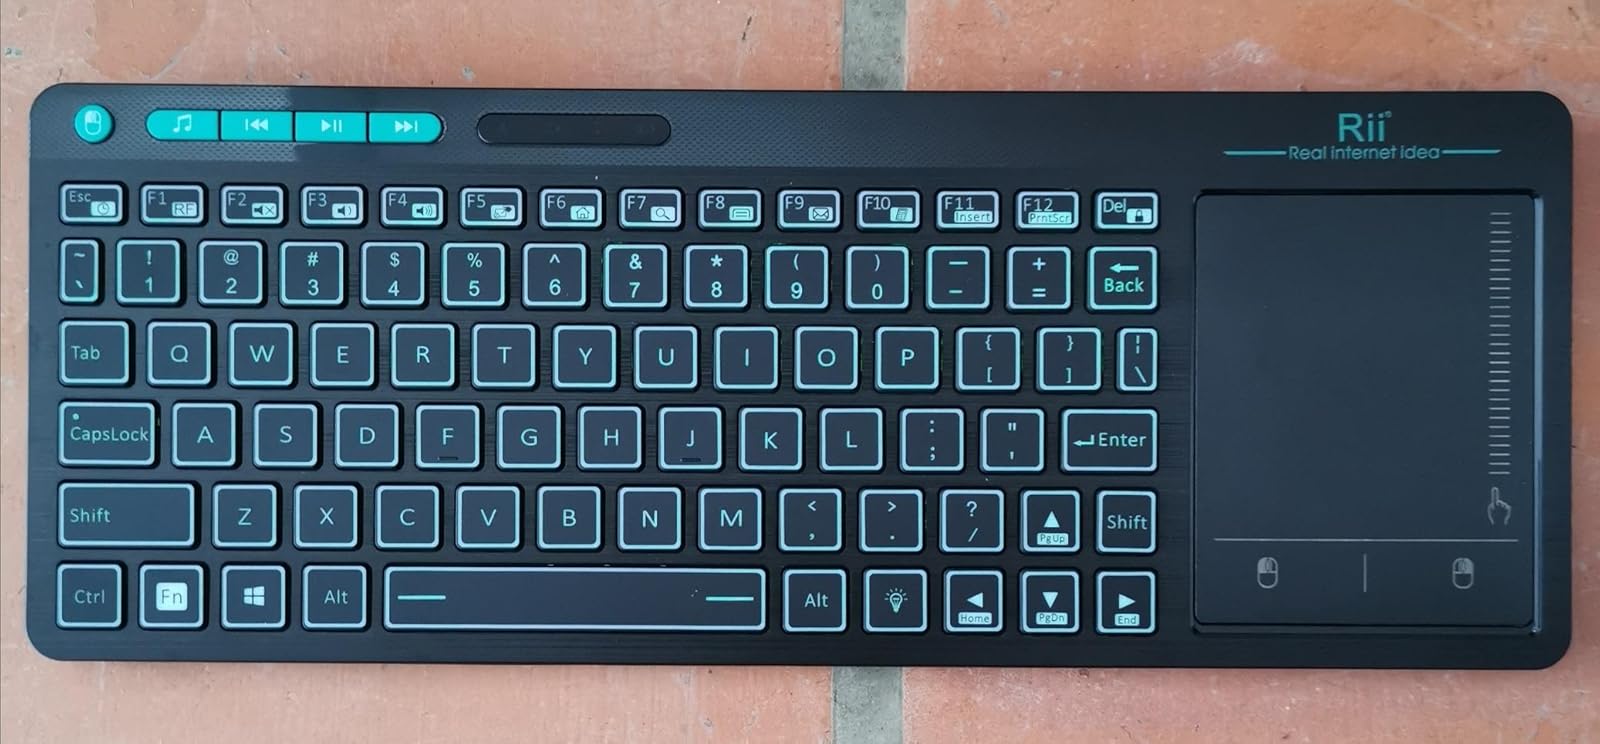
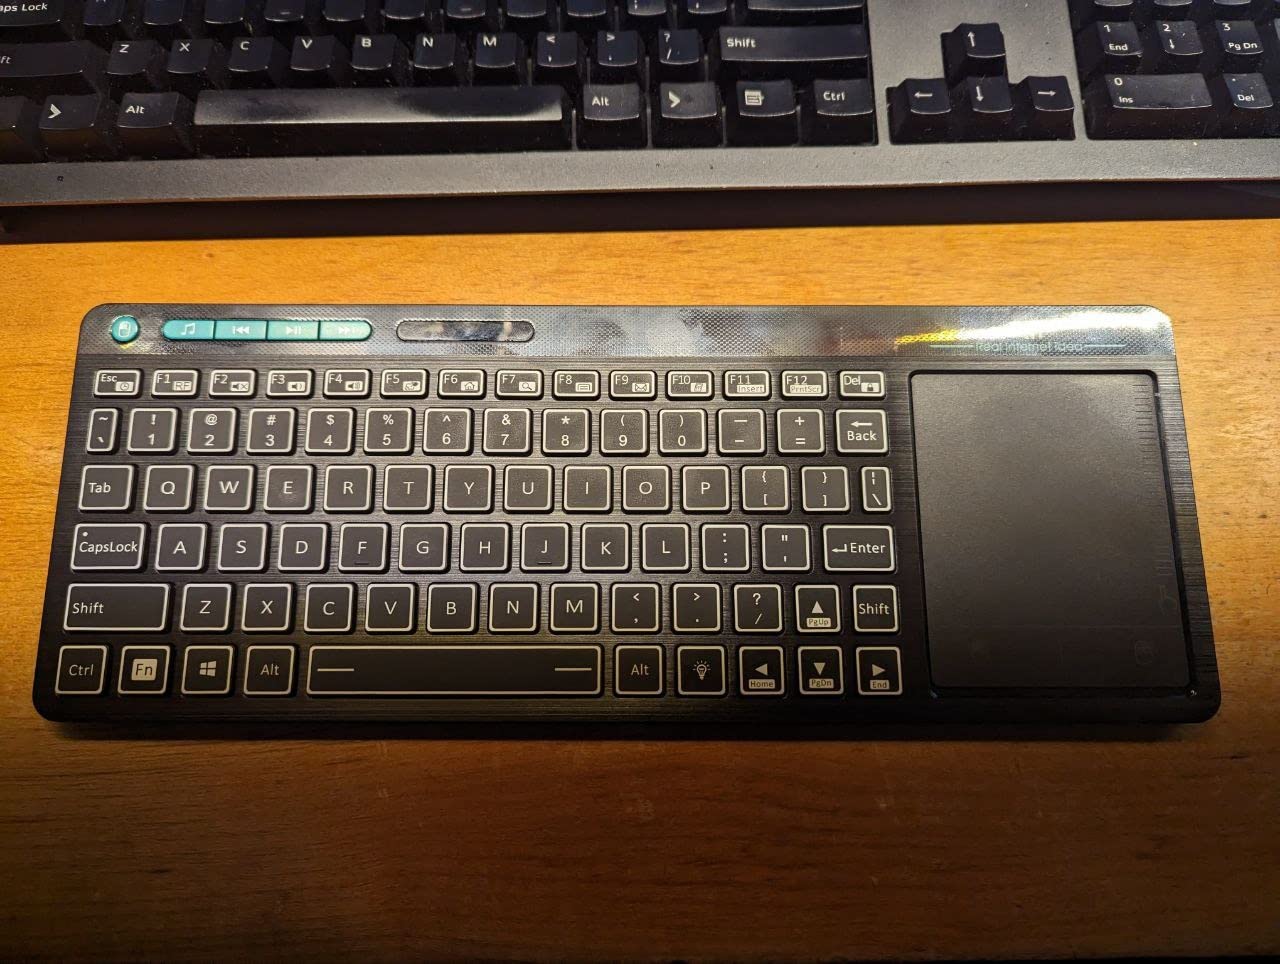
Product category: keyboard
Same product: yes